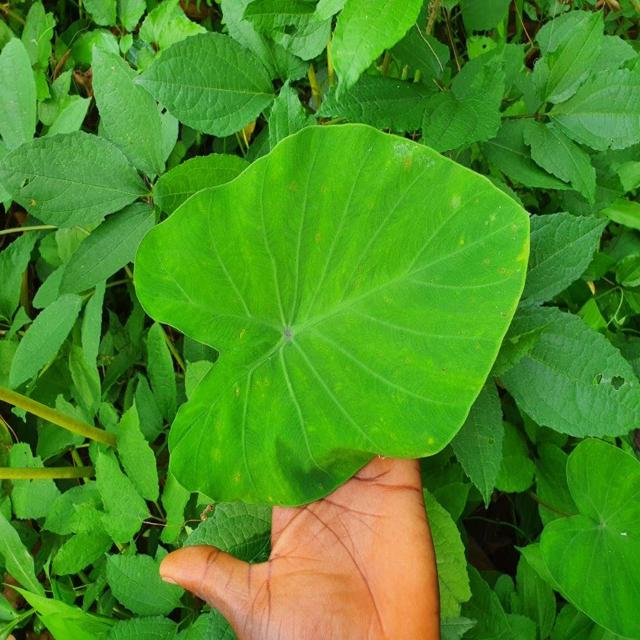
Label: Healthy